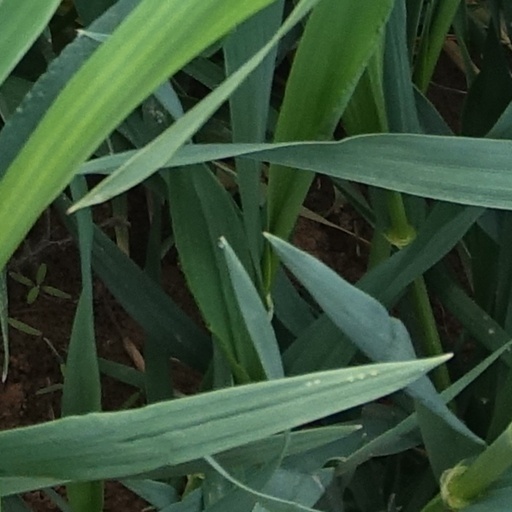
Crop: wheat